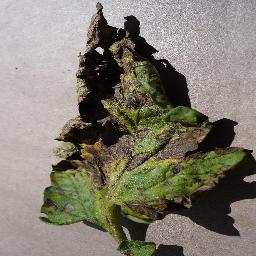
Label: Tomato___Early_blight